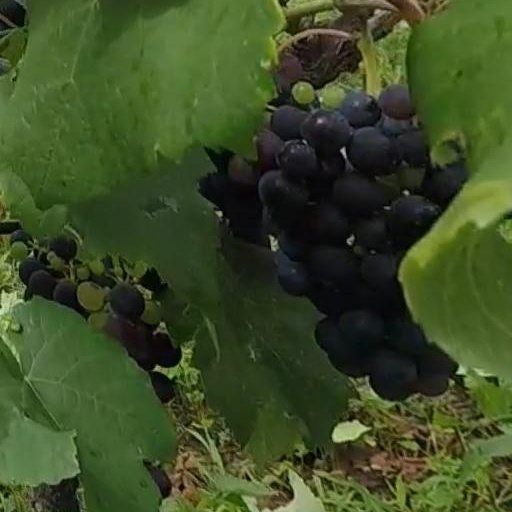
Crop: grape